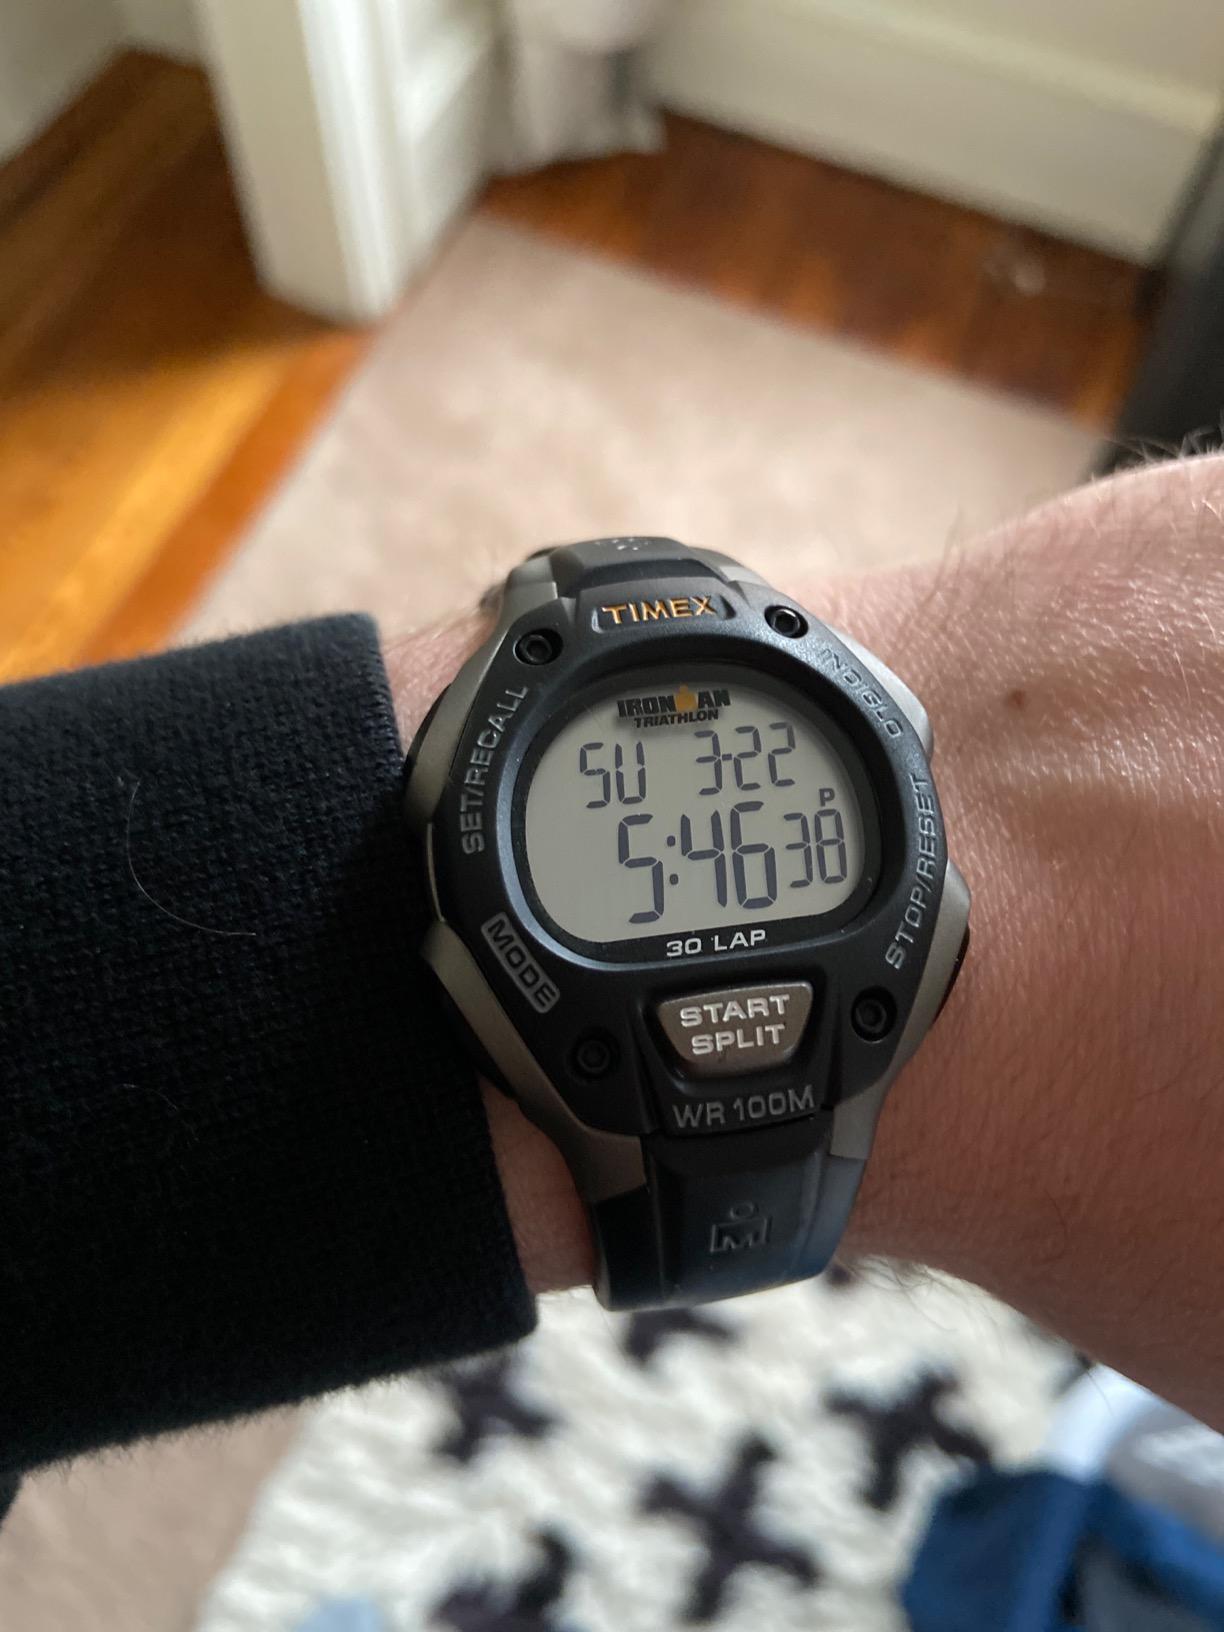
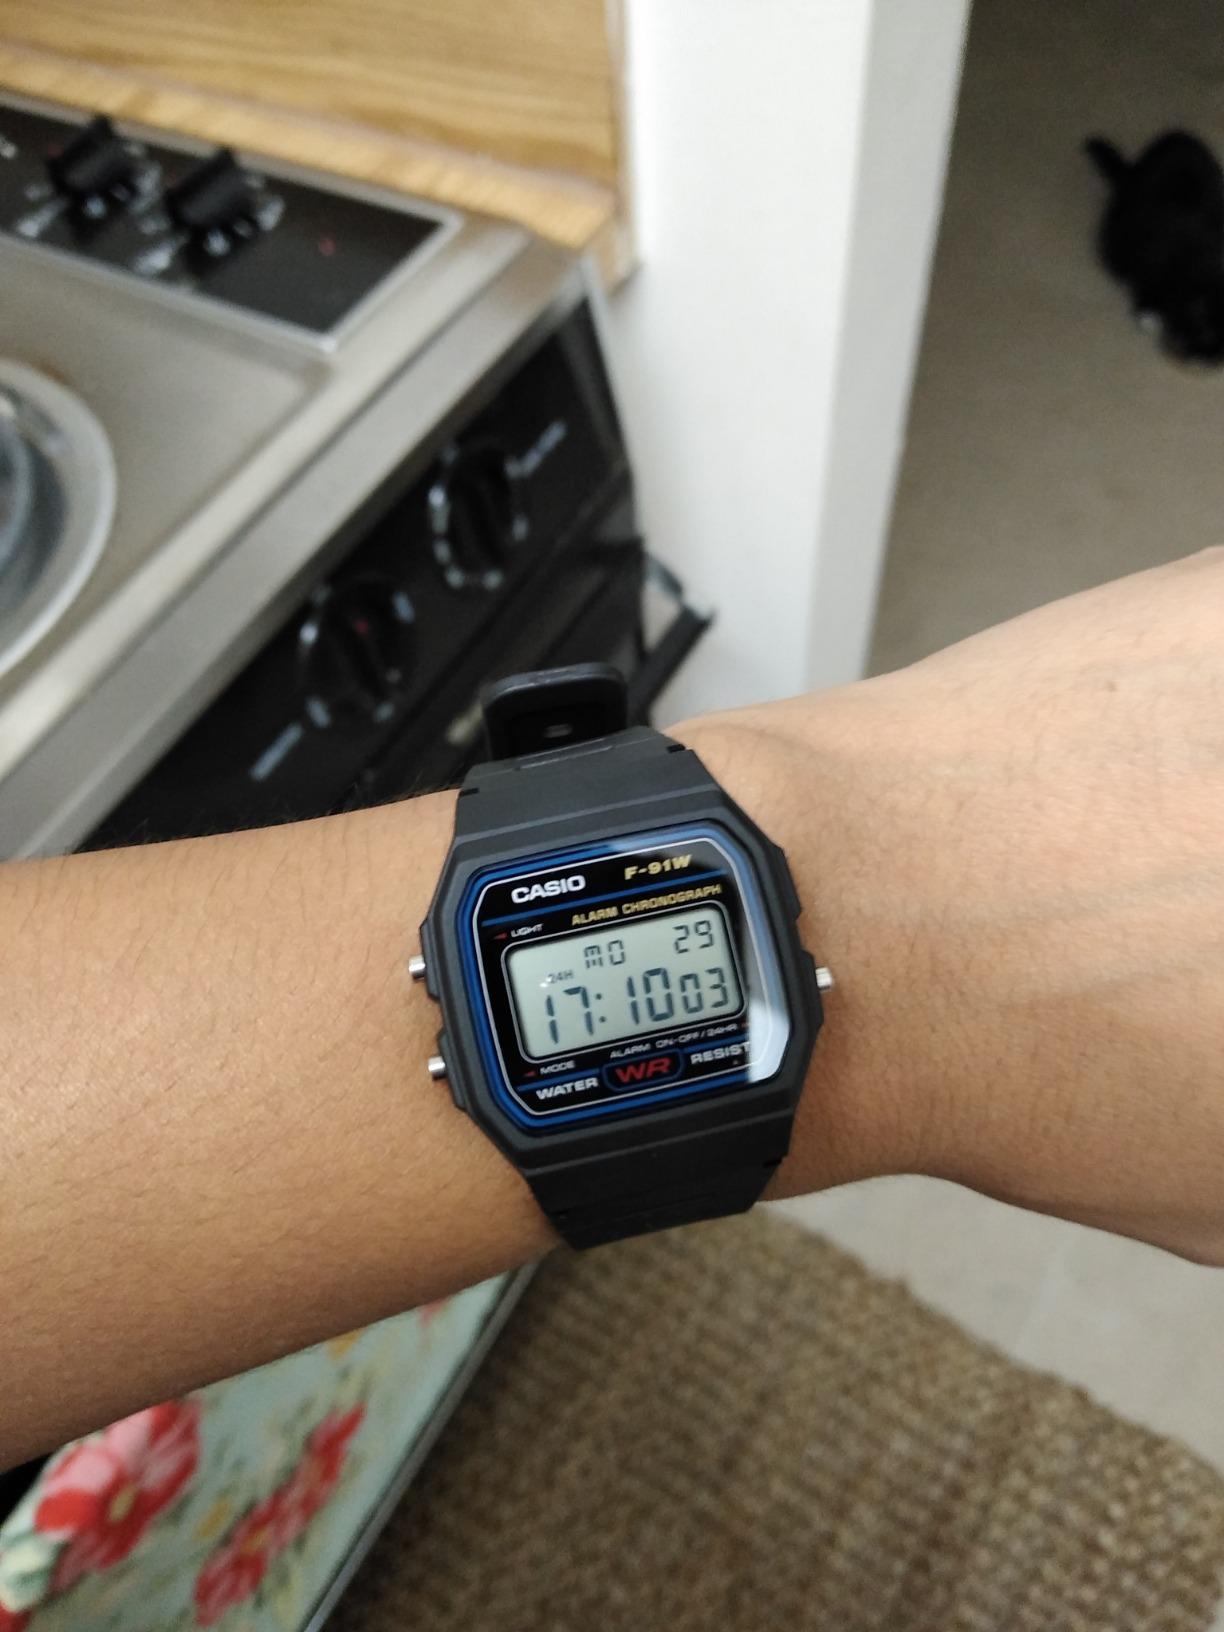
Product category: accessories_watch
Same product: no